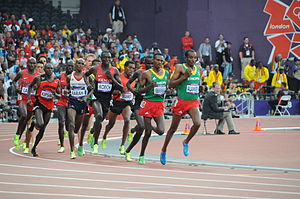
5000-meter-løb (atletik)
5000-meter-løb under OL i London i 2012
5000 meteren, også kendt som 5 km, er en løbedistance i atletik. Distancen bliver brugt i alle forskellige slags løb som cross, landevej, bane. Det er en olympisk disciplin.